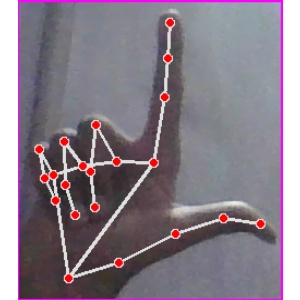
अक्षर: ल